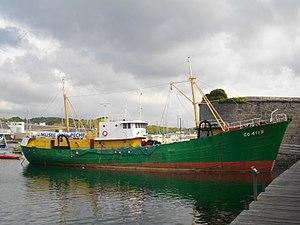
Musée de la Pêche à Concarneau. Chalutier semi-industriel ""Hémérica"""
Le musée de la pêche de Concarneau est un musée consacré aux techniques de pêche. Il est situé à Concarneau en France.